Coffin Texts

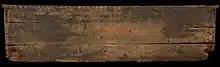

"I am not afraid in my limbs, for Hu and Hike overthrow for me that evil being."